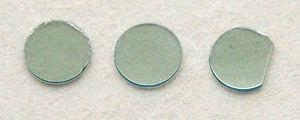
Le carbure de silicium est un composé chimique de formule SiC. C'est une céramique ultraréfractaire ultradure semiconductrice synthétique, qu'on peut trouver dans la nature sous la forme d'un minéral très rare, la moissanite.